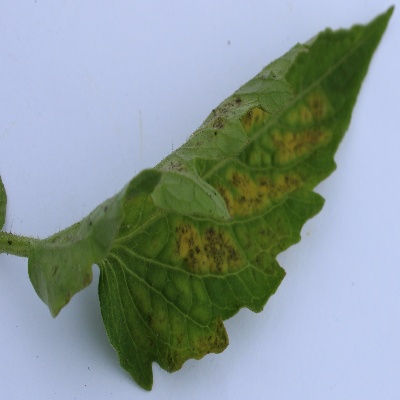
Crop: Tomato
Condition: septoria leaf spot